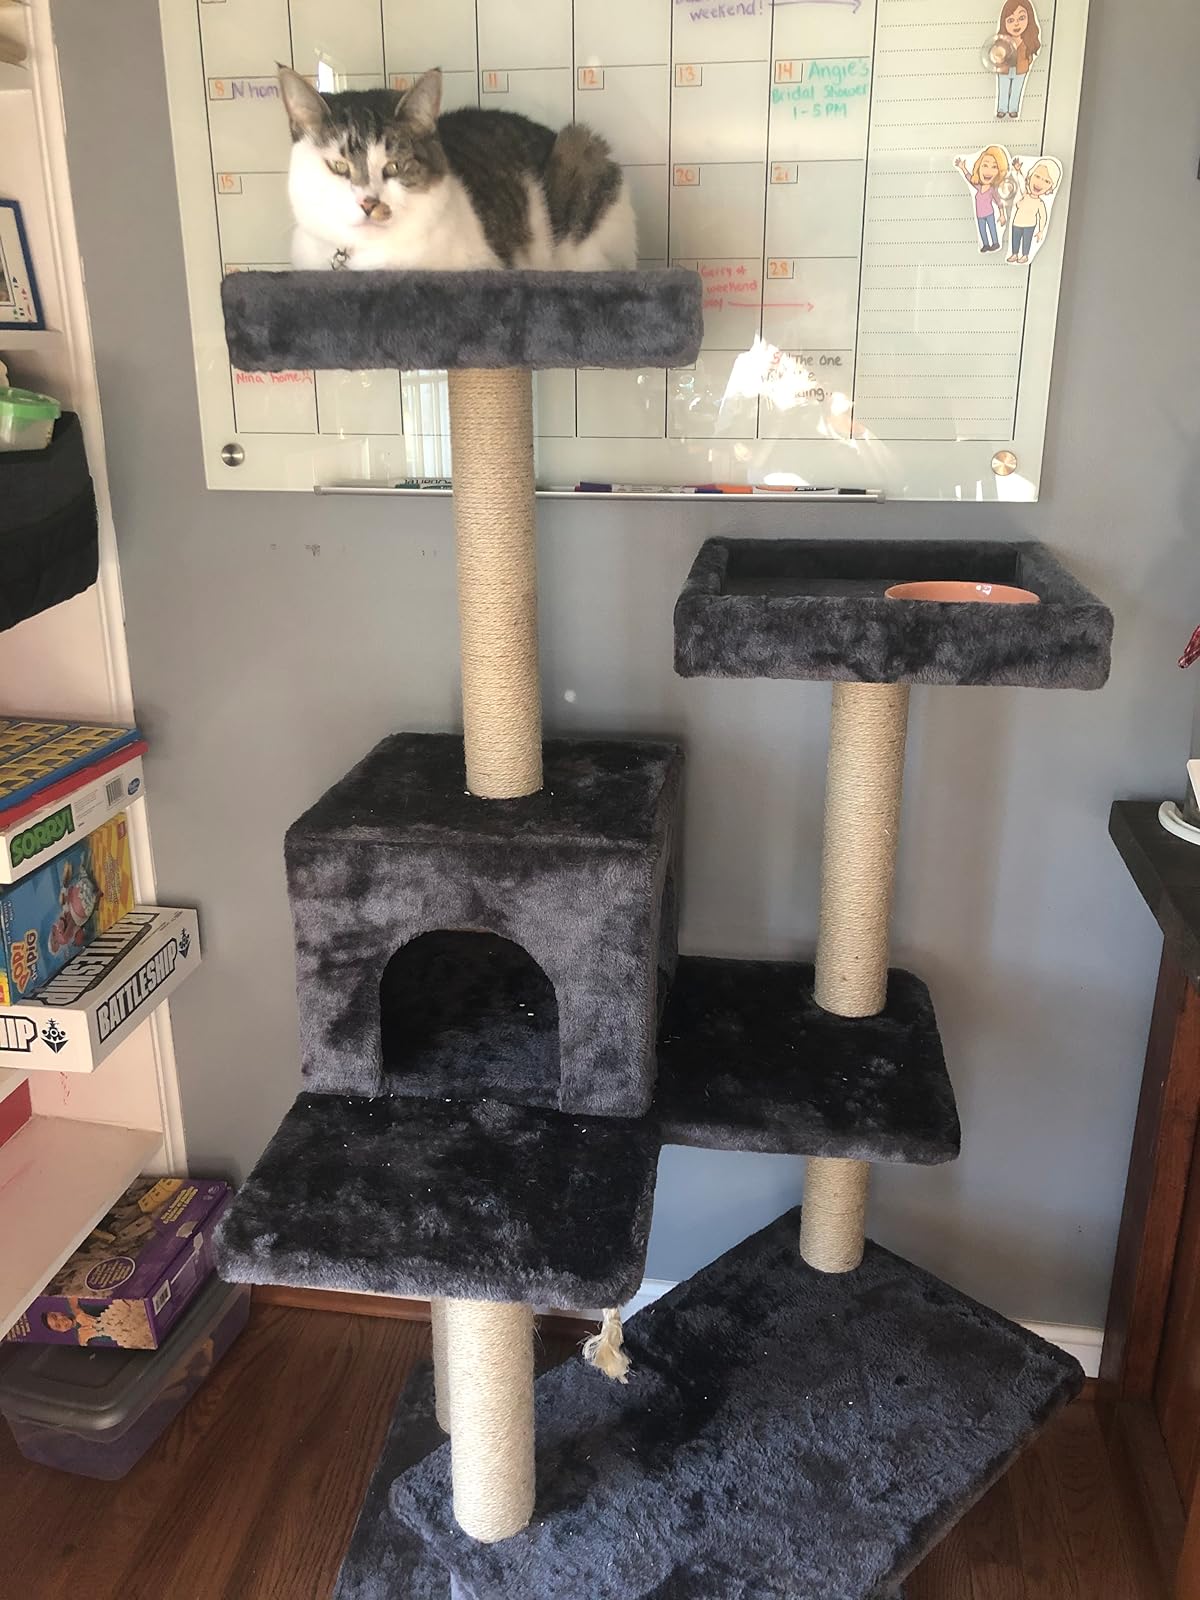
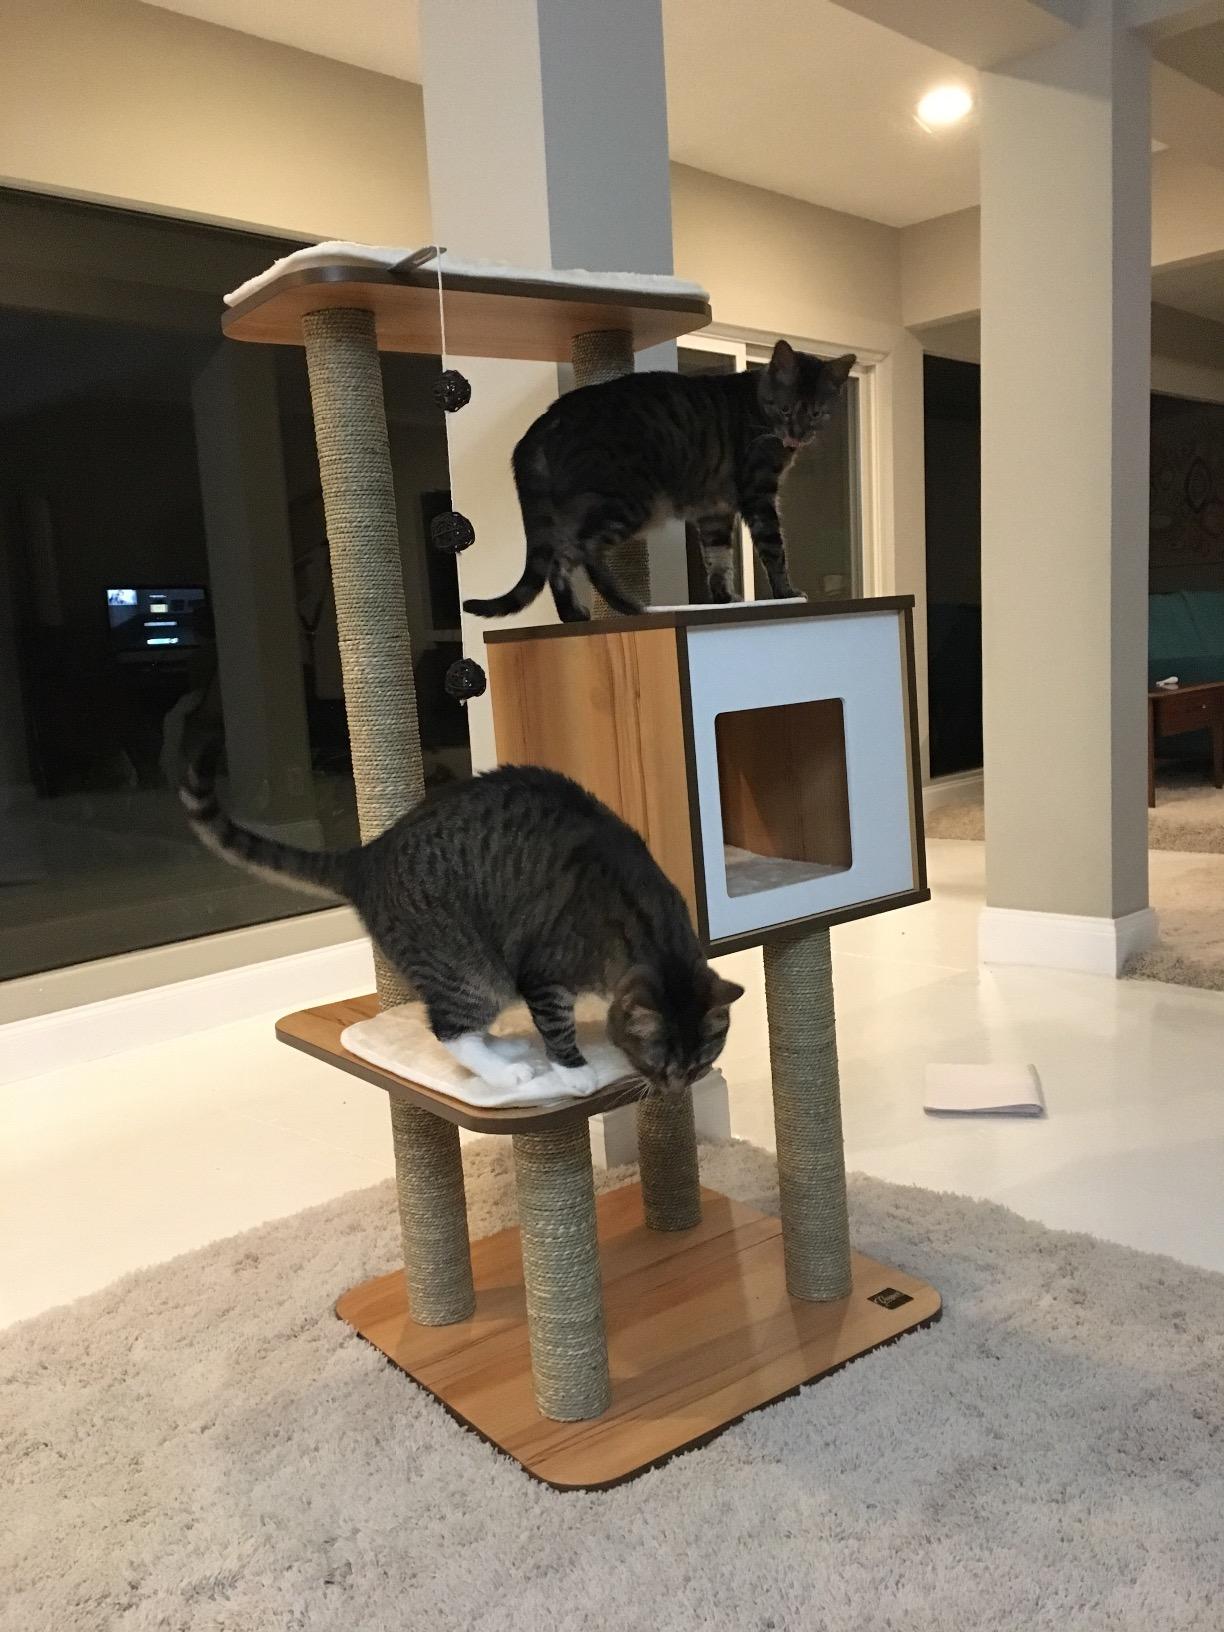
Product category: items_cat tree
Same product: no